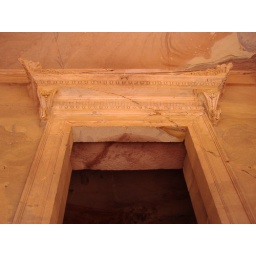
Ancient carvings into the sides of the mountain rock by ancient civilizations.